Potter County Courthouse (Texas)

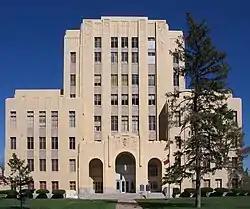
Potter County Courthouse

The Potter County Courthouse is a government building for Potter County, located in the county seat of Amarillo, Texas. It was listed on the National Register of Historic Places on August 22, 1996.